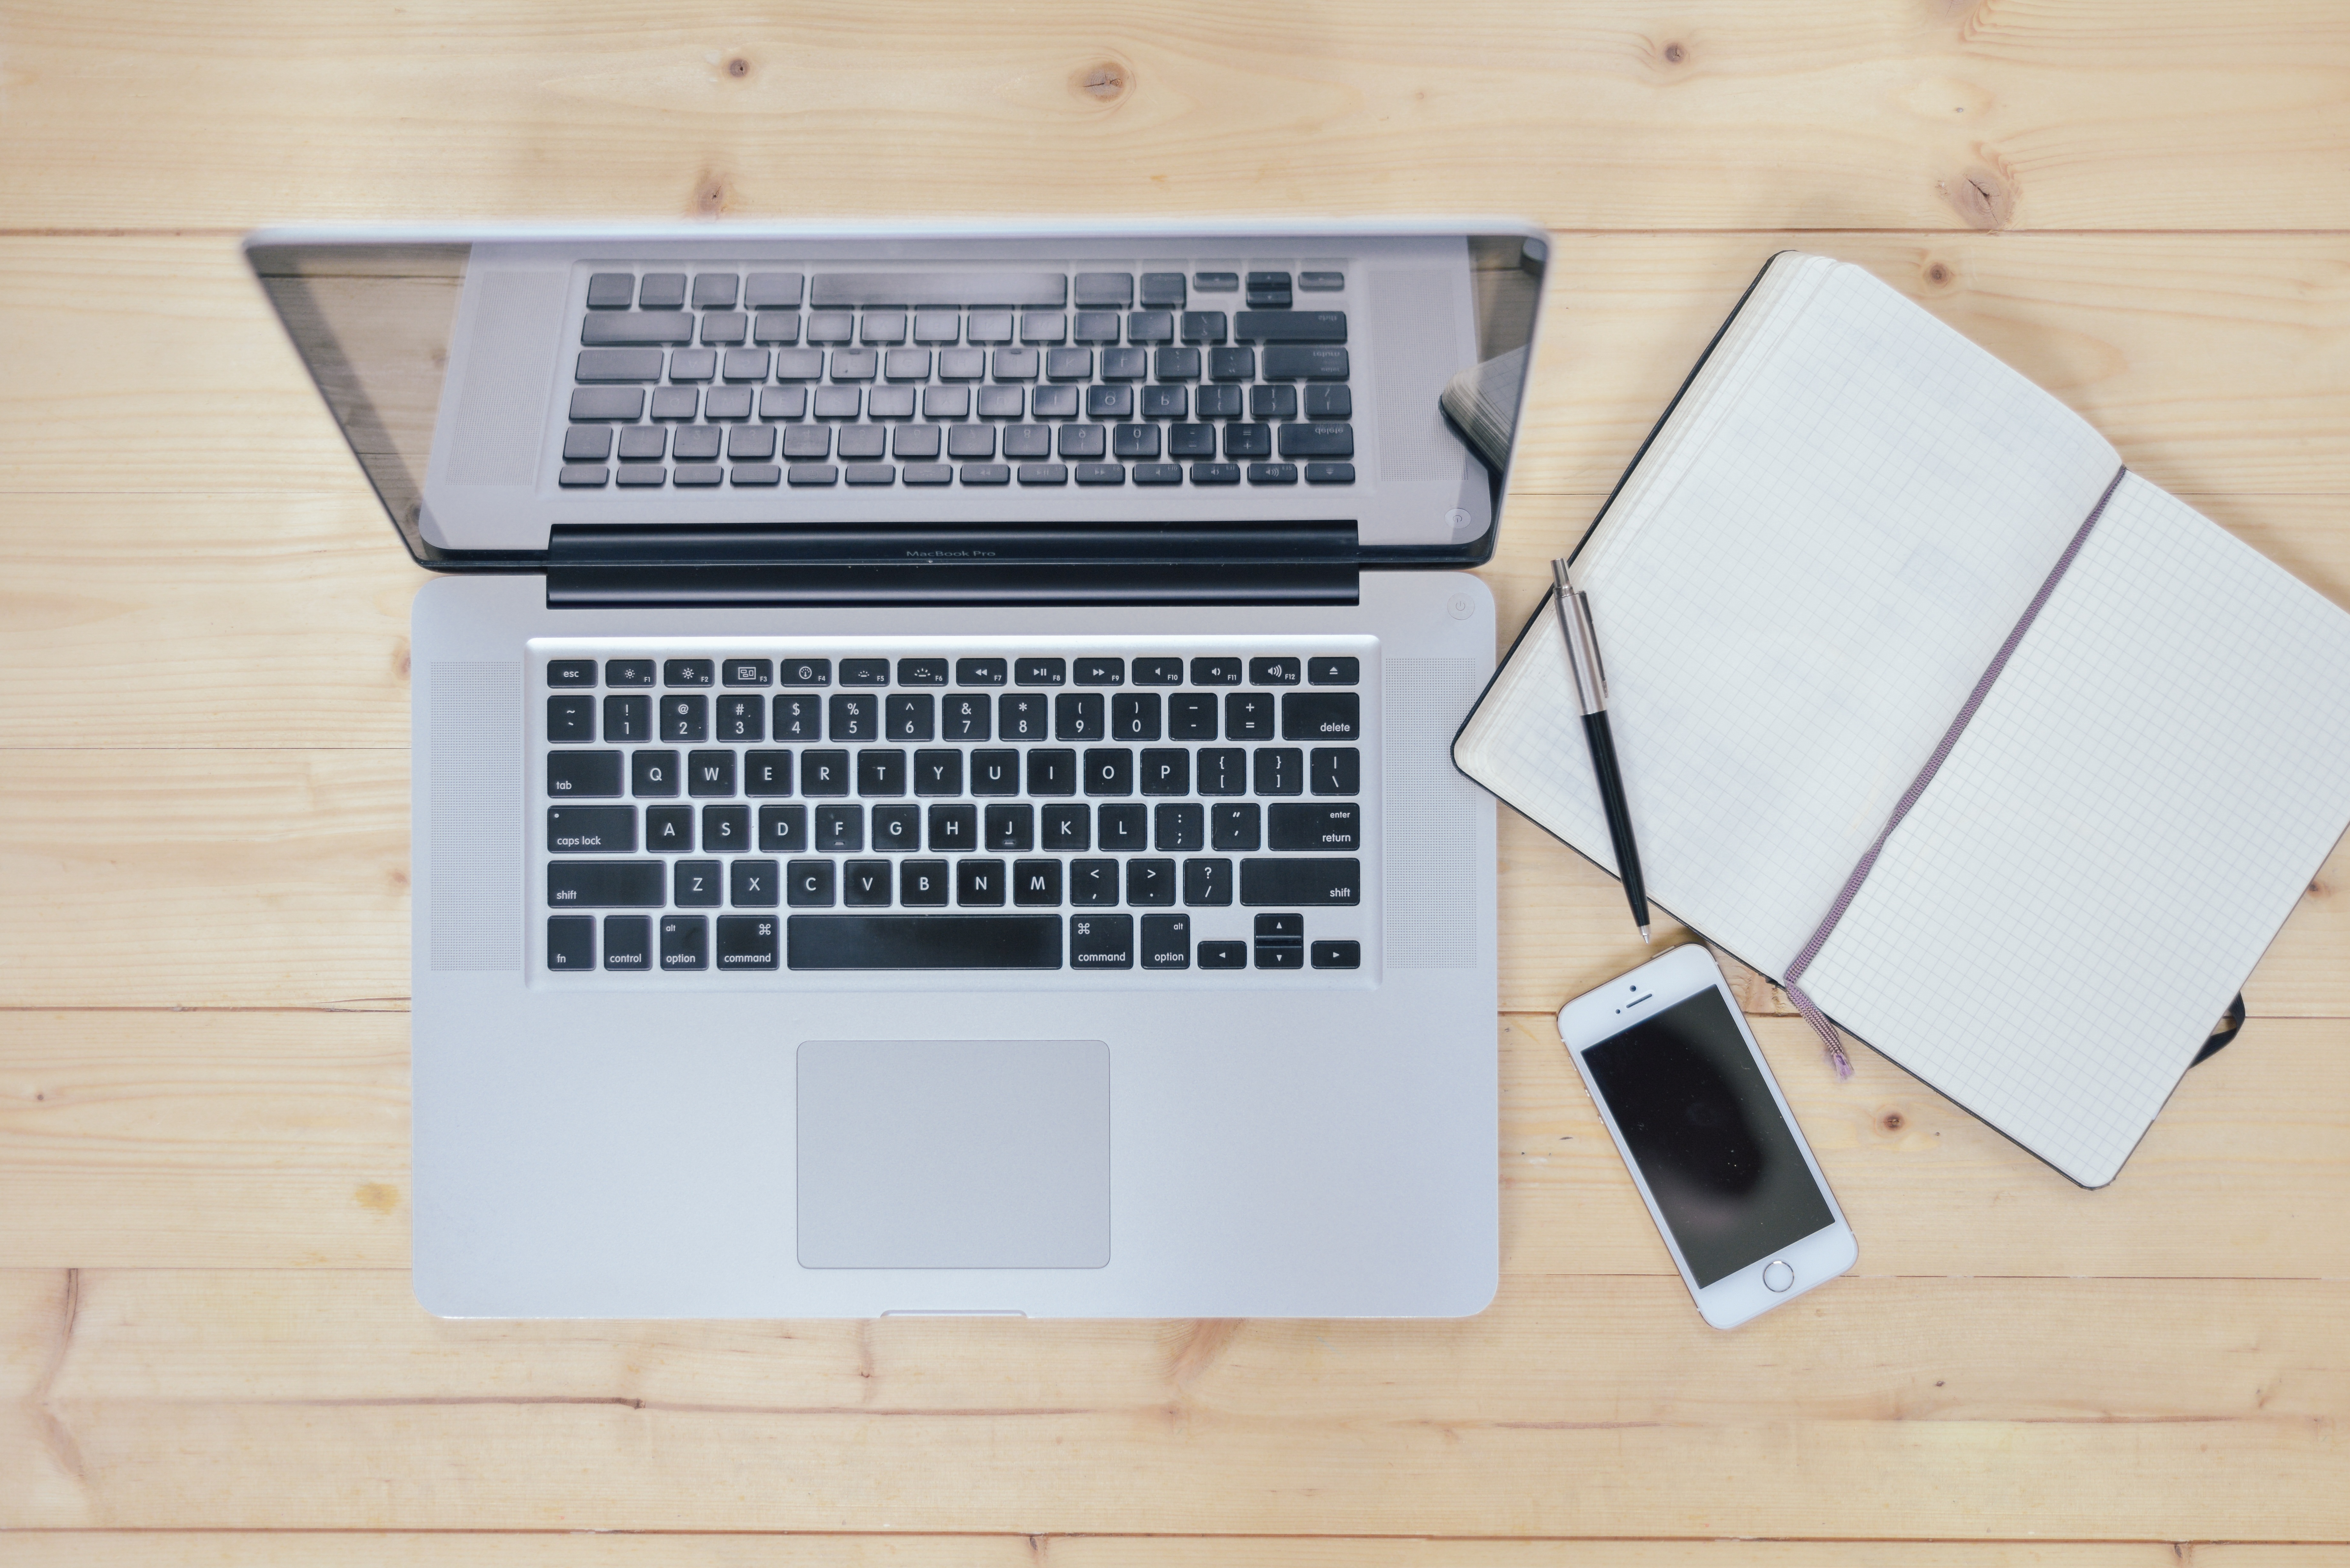
laptop, iphone, desk, notebook, computer, smartphone, macbook, mobile, work, table, technology, internet, phone, office, communication, design, pc, document